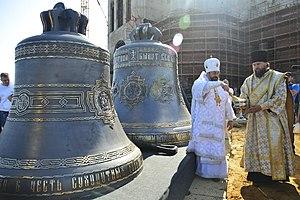
La Cathédrale principale des forces armées russes est une cathédrale patriarcale sous l'invocation de la Résurrection du Christ, « dédiée au 75ᵉ anniversaire de la victoire dans la Grande Guerre patriotique, ainsi qu'aux hauts faits militaires du peuple russe dans toutes les guerres », construite dans le Patriot Park du quartier Odintsovsky, Oblast de Moscou.